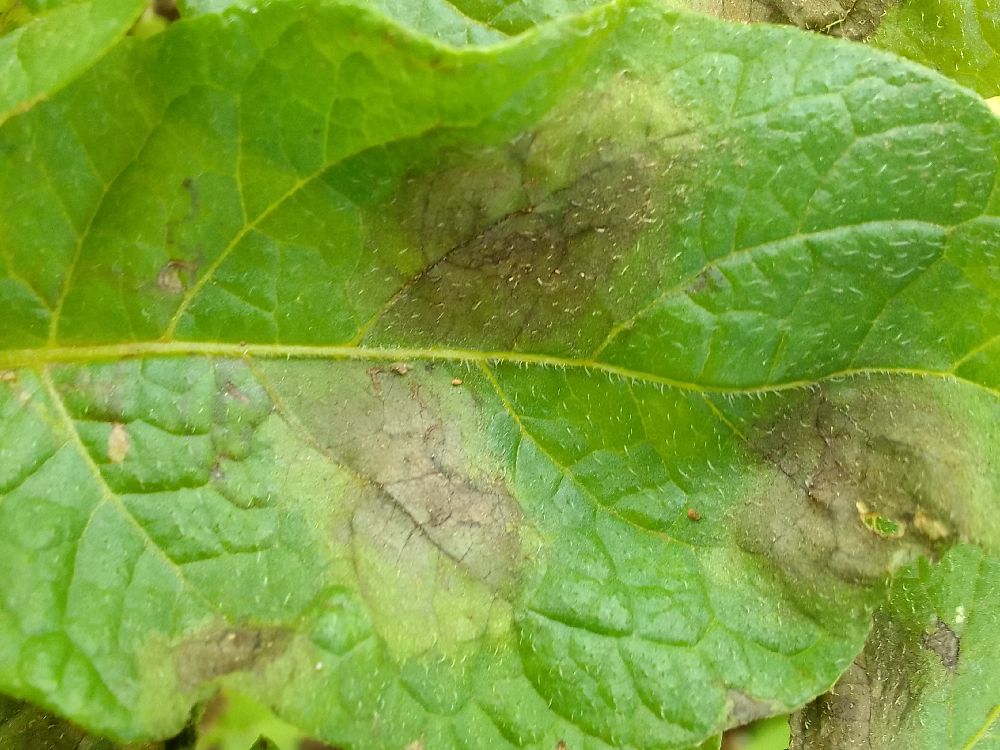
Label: Late blight